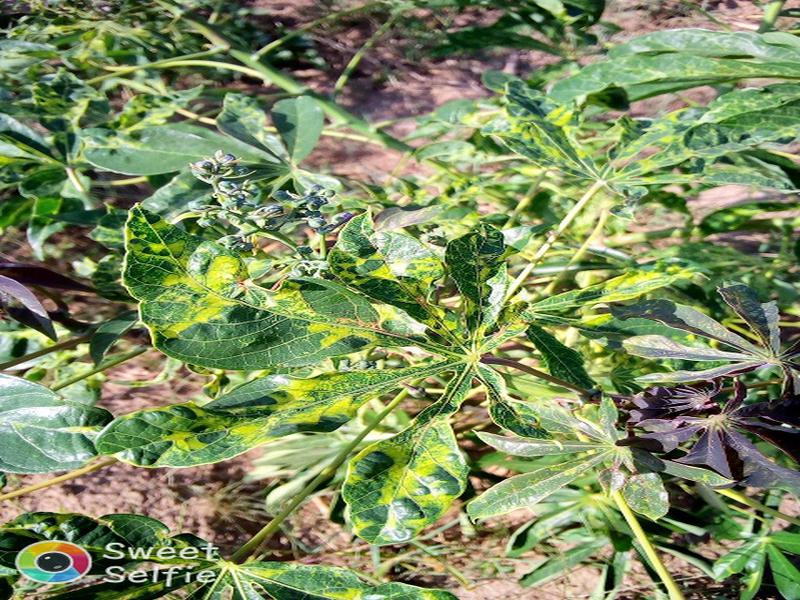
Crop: cassava
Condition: mosaic_disease